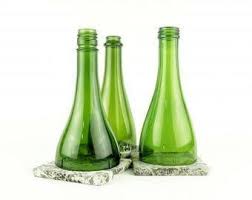
Label: glass